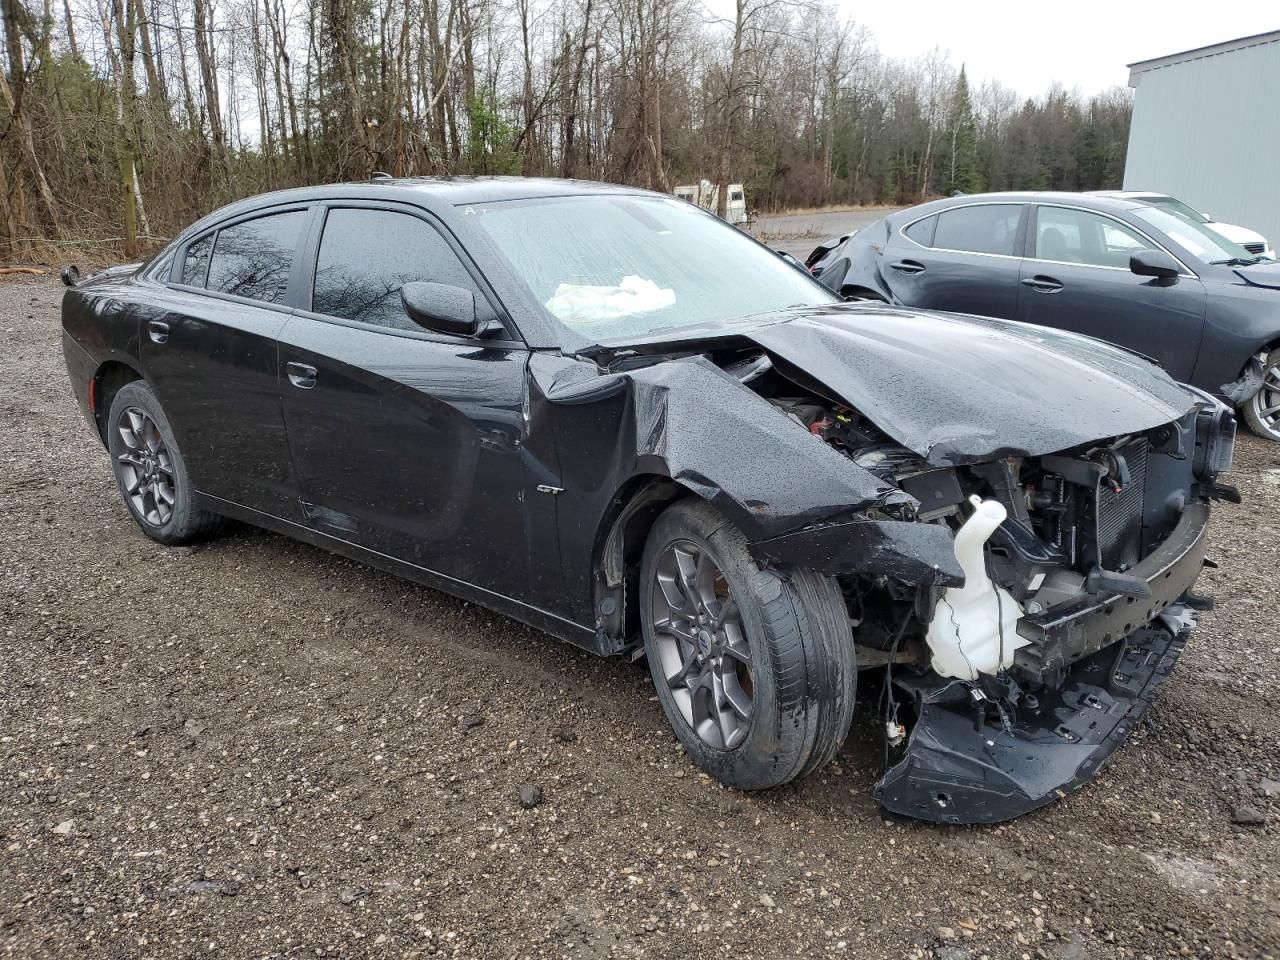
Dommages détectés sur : plaque d'immatriculation avant, pare-choc avant, feu avant droit, capot, aile avant droite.
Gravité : majeur